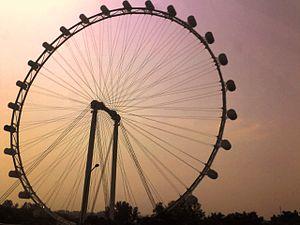
La Singapore Flyer, avec ses 165 m de hauteur, était la plus haute grande roue du monde jusqu'au 31 mars 2014.